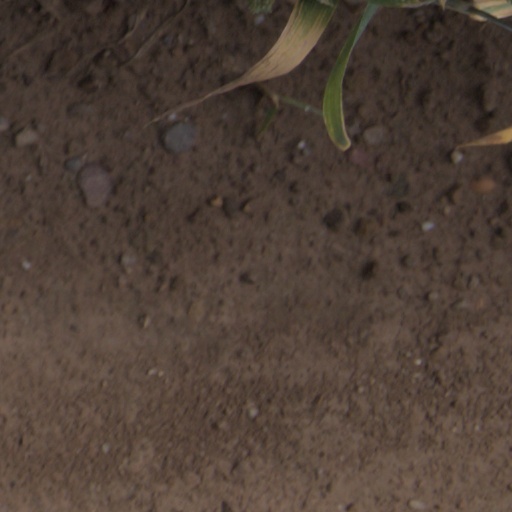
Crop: wheat